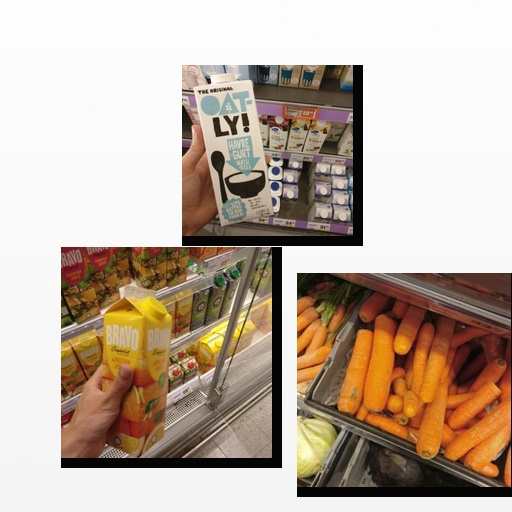
Food items: oat_yogurt, carrot, orange_juice